Captured in Chinatown

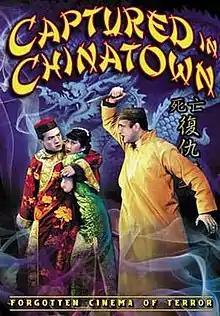

Captured in Chinatown is a 1935 American film directed by Elmer Clifton.